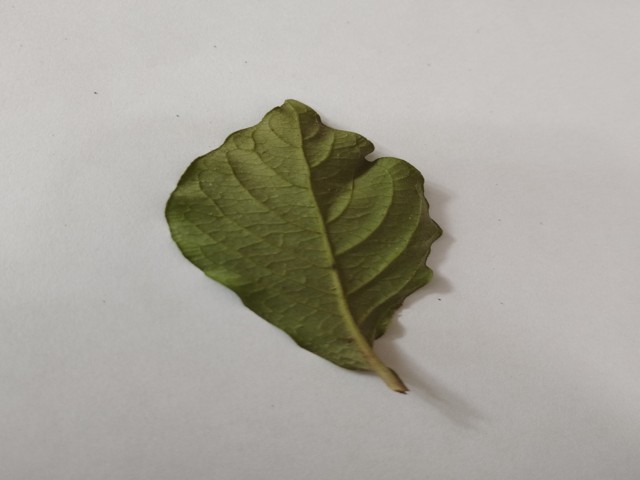
Plant: apang